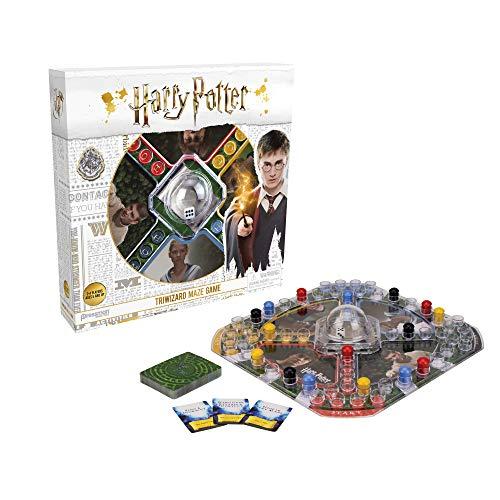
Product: Pressman Harry Potter Tri-Wizard Tournament Game
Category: Toys & Games | Dress Up & Pretend Play | Pretend Play
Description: Perfect for the Harry Potter Super fan.
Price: $5.99
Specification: ASIN:B01LYHF6ER|ShippingWeight:12.8ounces(Viewshippingratesandpolicies)|DomesticShipping:ItemcanbeshippedwithinU.S.|InternationalShipping:ThisitemcanbeshippedtoselectcountriesoutsideoftheU.S.LearnMore|DateFirstAvailable:September14,2016